Hassan Nasrallah

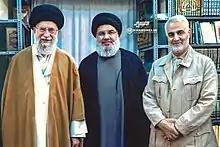
An undated photo of Nasrallah with Ali Khamenei and IRGC commander Qasem Soleimani thought to be taken in Khamenei's office in Tehran, published in 2019

Nasrallah became the leader of Hezbollah after the Israelis assassinated the previous leader, Musawi, in 1992. During Nasrallah's leadership, Hezbollah acquired rockets with a longer range, which allowed them to strike at northern Israel despite the Israeli occupation of southern Lebanon. In 1993, Israel carried out Operation Accountability which resulted in the destruction of much of Lebanon's infrastructure, and Israel claimed the operation was successful. An agreement was eventually reached whereby Israel ended its attacks in Lebanon and Hezbollah agreed to stop attacks on northern Israel.